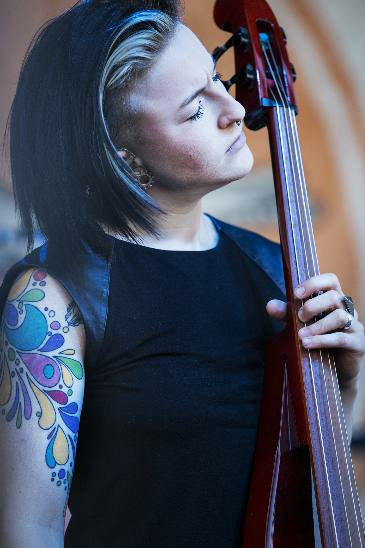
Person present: Yes